Alpini

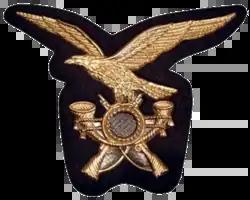
Cap insignia of Alpini.

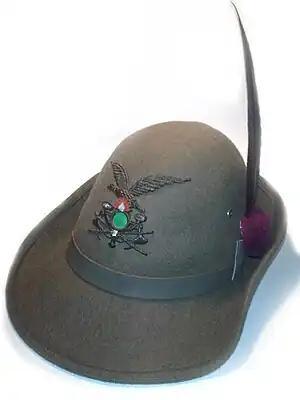
A "Cappello Alpino" of a Combat Engineer of the Alpini Corps: with raven feather, amaranth "Nappina," (tuft) and the coat of the 2° Engineer Regiment.

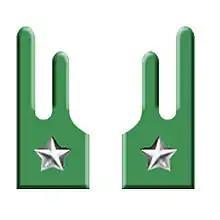
A pair of Fiamme Verdi collar patches

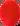
A "Nappina"

In 1872, Captain Giuseppe Perrucchetti published a study in the May edition of the Military Review (Italian: "Rivista Militare"). In the study, he proposed to assign the defence of mountain borders of the recently established Kingdom of Italy to soldiers recruited locally. Indeed, thanks to their knowledge of the surroundings and personal attachment to the area, they would be highly capable and better motivated defenders. Perrucchetti drew heavily on the work of Lieutenant General Agostino Ricci, who in 1868 had organised exercises in the mountains to assess the feasibility of a specialised mountain infantry corps. Five months after Perrucchetti's article, the first 15 Alpini companies were formed by Royal decree no. 1056, with their activation effective on October 15, 1872 - the date marked as the official Corps Day. The activation of the mountain companies thus made the Alpini the oldest active Mountain Infantry in the world.